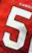
Number: 5